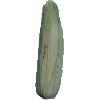
Label: corn_husk